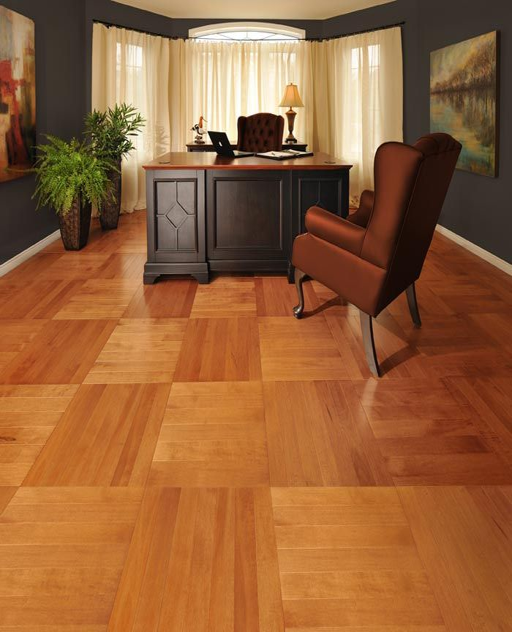
visit us at our showroom and let wood flooring help you discover all the possibilities beneath your feet .